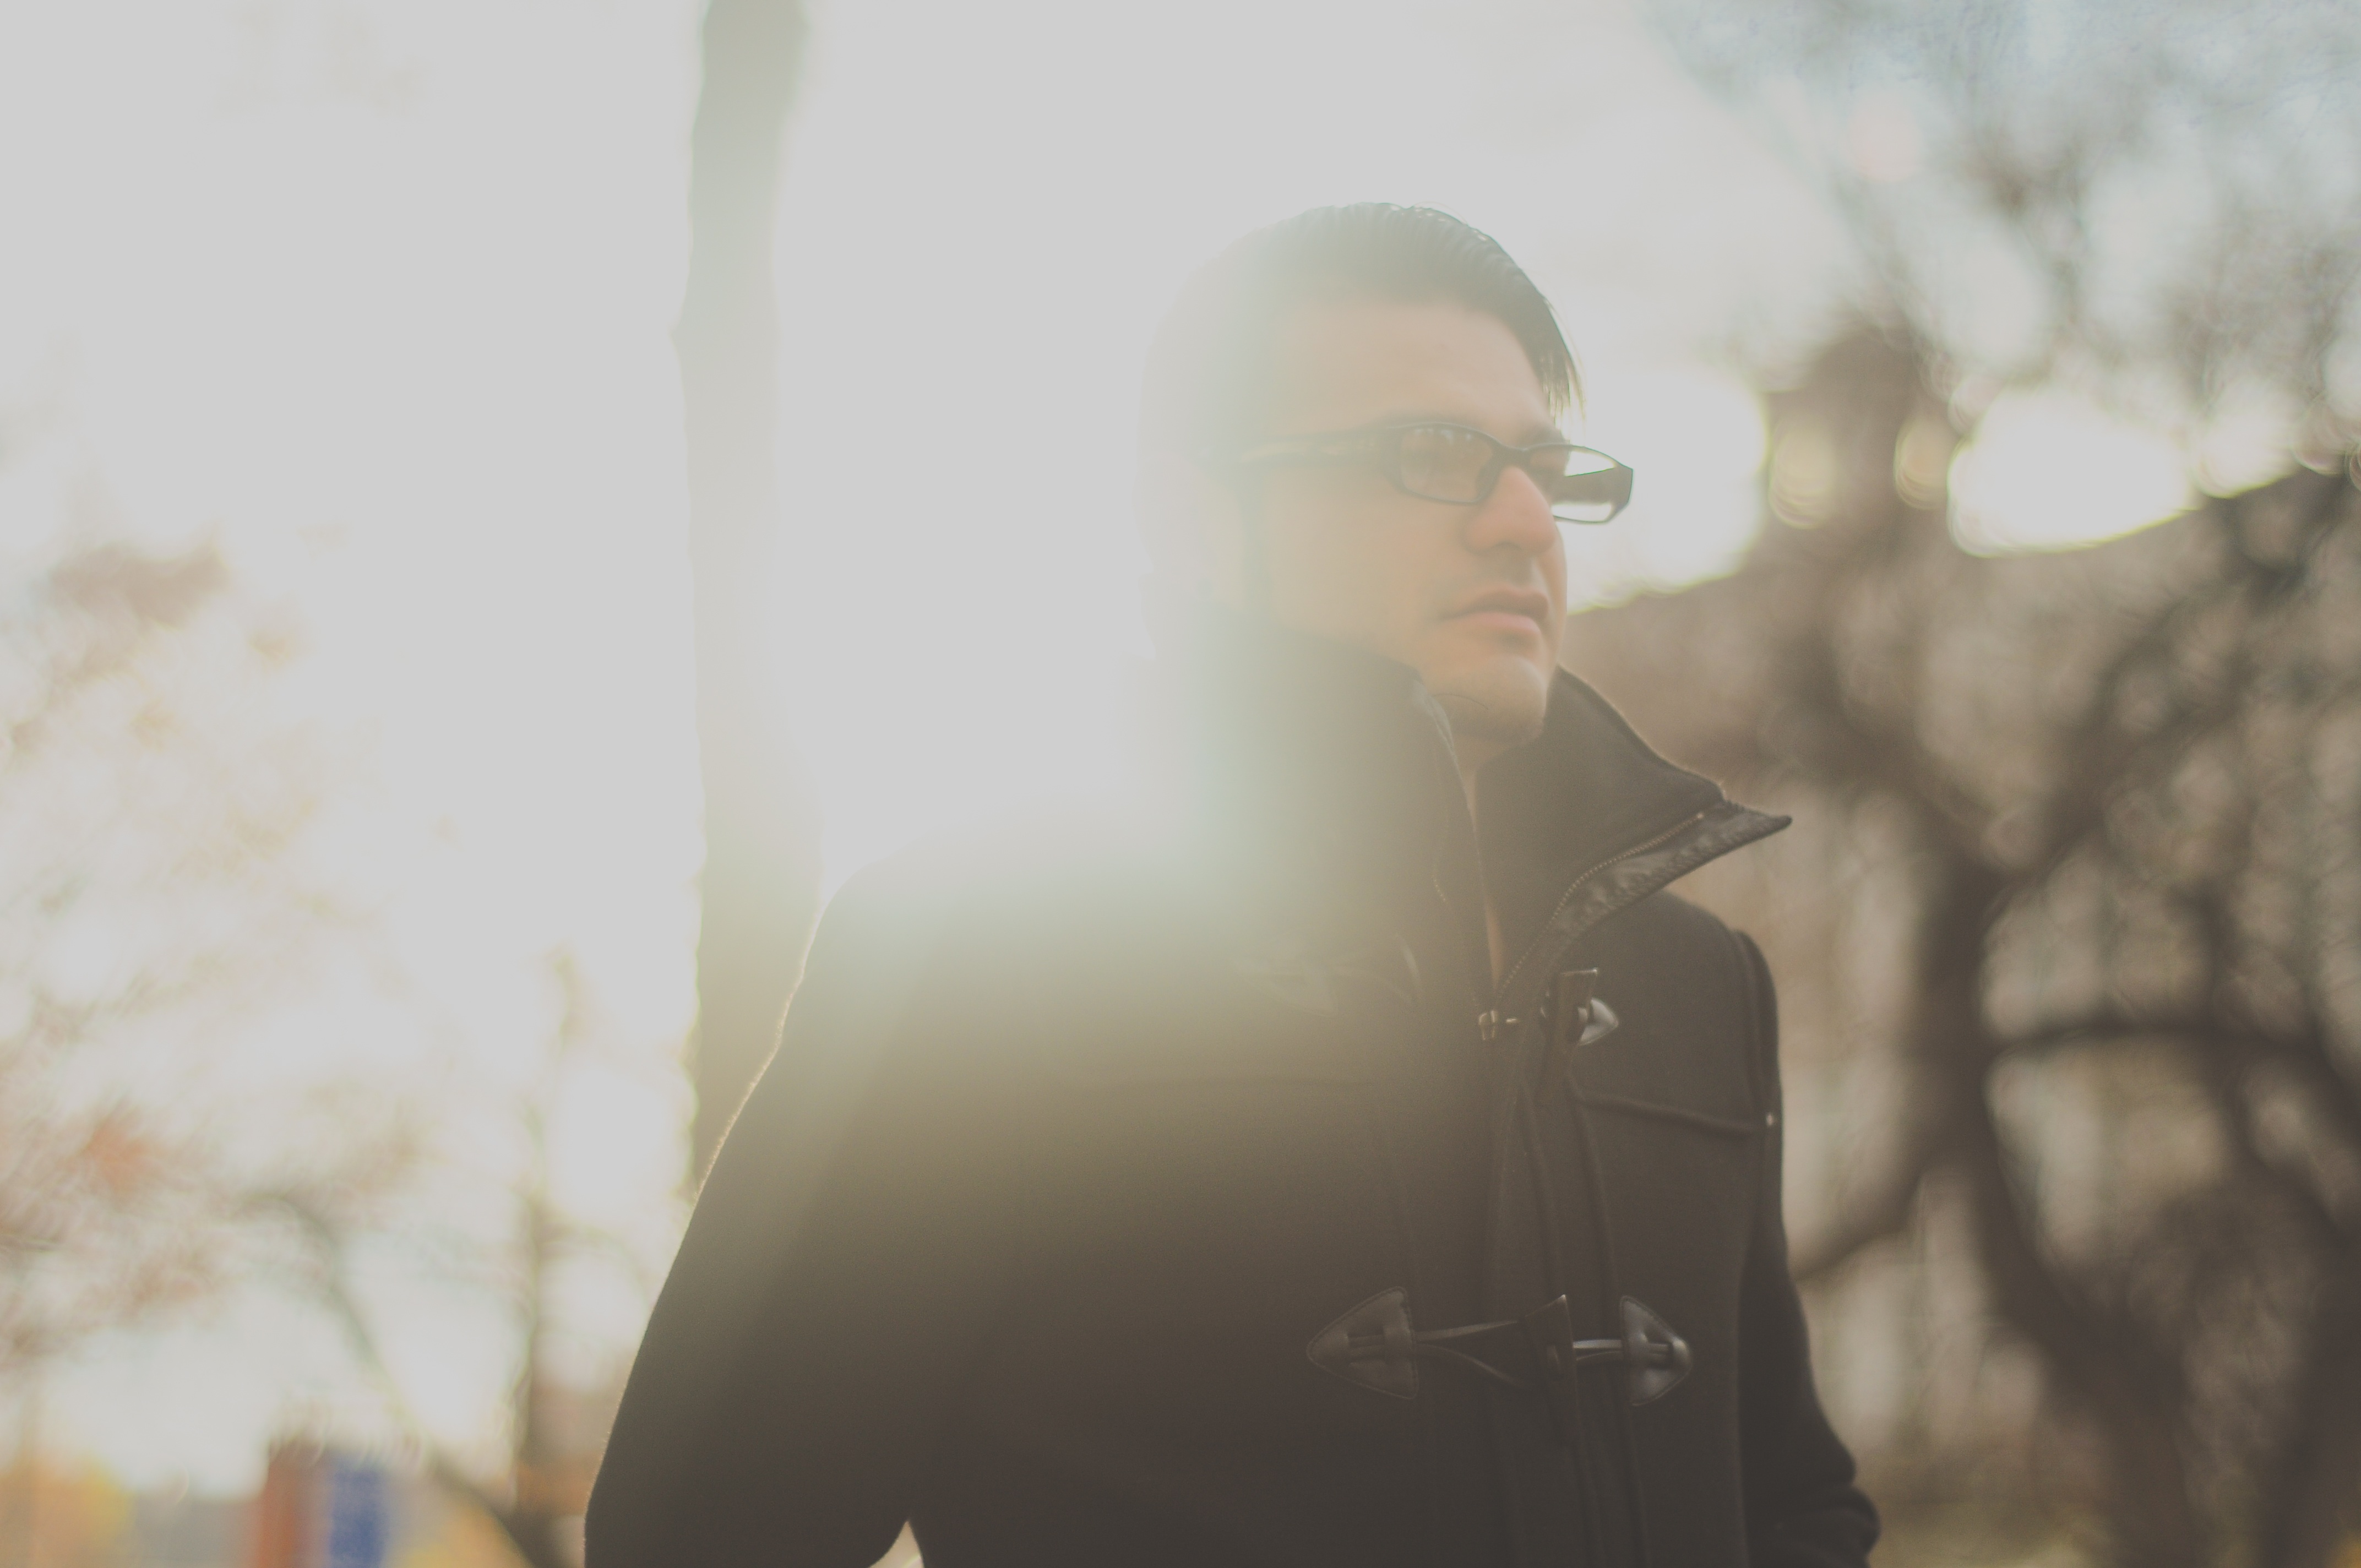
man, person, light, girl, sun, white, photography, sunlight, portrait, coat, young, spring, black, season, photograph, beauty, photo shoot